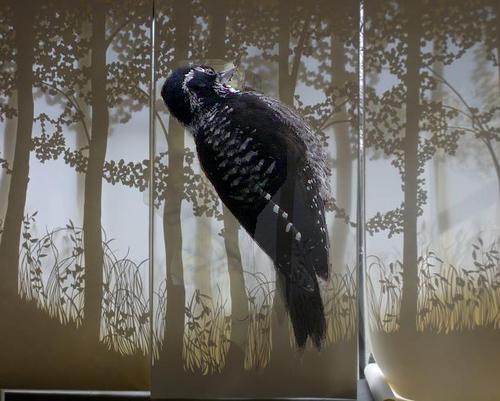
Bird species: American_Three_toed_Woodpecker
Bird type: landbird
Background: land